Pietro Verri

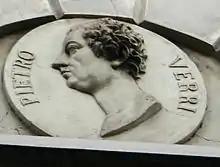
The portrait of Pietro Verri on the house of Cesare Beccaria in Milan

In 1764, he also entered the public administration, where he distinguished for his reforming attitudes: in particular, he proposed the abolition of the exaction of taxes through intermediaries. After a documented "Bilance on the Commerce of the State of Milan", In 1769 Verri published notable work, "Elementi del Commercio" ("Elements of Commerce"), inspired by a wide interpretation of liberalism in commerce. This was followed by the "Meditazioni sull'economia politica" ("Reflection's on Political Economy", 1771), the book contains 40 sections and when Verri's Meditiazioni first appeared was well received. Its success was considerable, in just one year, five different editions produced. According to Schumpeter, Verri was one of the first economists to figure out a balance of payments and Schumpeter adds Verri is the most important pre-Smithian authority on Cheapness and Plenty.